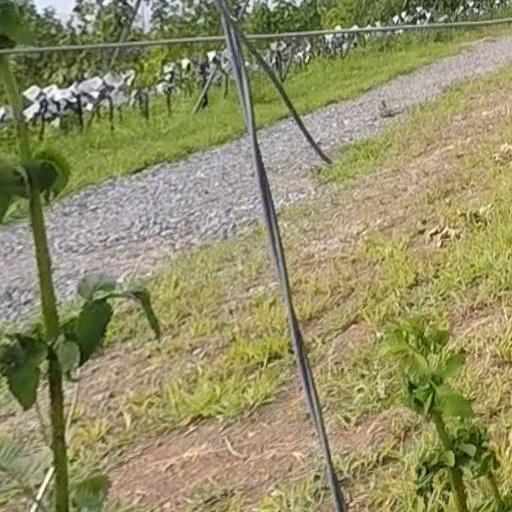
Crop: grape